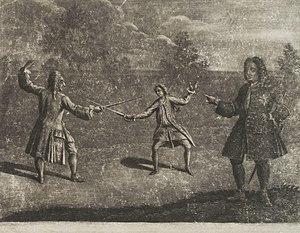
Le Lieutenant général James Hamilton, 4ᵉ duc de Hamilton et 1ᵉʳ duc de Brandon KG KT était un noble écossais, le premier pair de l’Écosse, et garde du Palais de Holyrood. Il était maître de la grande garde-robe, maître général de l'ordre, ambassadeur et Colonel en chef de son régiment. Il était un investisseur majeur dans le Projet Darién, qui avait coûté sa fortune à de nombreux membres de la classe dirigeante écossaise, et il a joué un rôle de premier plan dans les événements qui ont conduit à l'acte d'Union de 1707. Il mourut le 15 novembre 1712, à l'issue d'un duel célèbre à Hyde Park avec Charles Mohun, pour un héritage litigieux.